Sambir

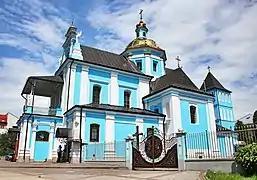
Sambir. Church of Nativity of the Theotokos

Church of Nativity of the Theotokos in Sambir built of wood in the late 1570s, in the town of Sambir, (in the Polish–Lithuanian Commonwealth), commissioned by the Ruthenians, Queen of Poland and Grand Duchess of Lithuania Bona. This decision provoked protests and complaints in a multi-confessional environment of the community of Sambir. However, the "dispute was successfully resolved in favor of the Lord" and a wooden The Church of Nativity of the Theotokos was built, which served until 1738, when it was rebuilt in stone.